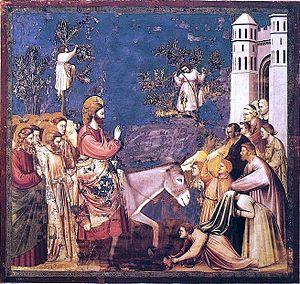
La représentation artistique de Jésus-Christ dans l'art chrétien, est devenue un thème majeur de l'art occidental, ainsi qu'en Europe orientale. Jésus-Christ a été représenté de différentes manières au cours des époques, ainsi que pour illustrer les différents épisodes de sa vie codée par l'iconographie chrétienne.